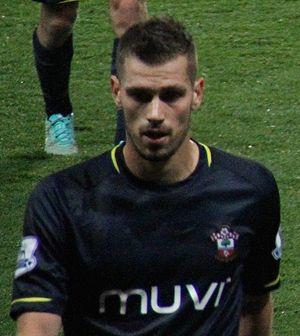
Morgan Schneiderlin, né le 8 novembre 1989 à Strasbourg, est un footballeur international français qui évolue au poste de milieu de terrain à l'OGC Nice.